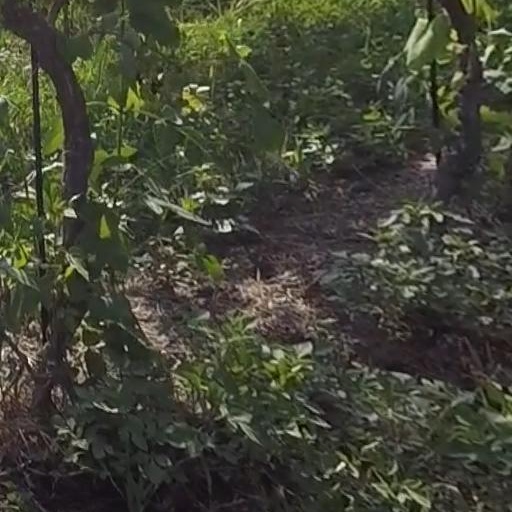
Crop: grape